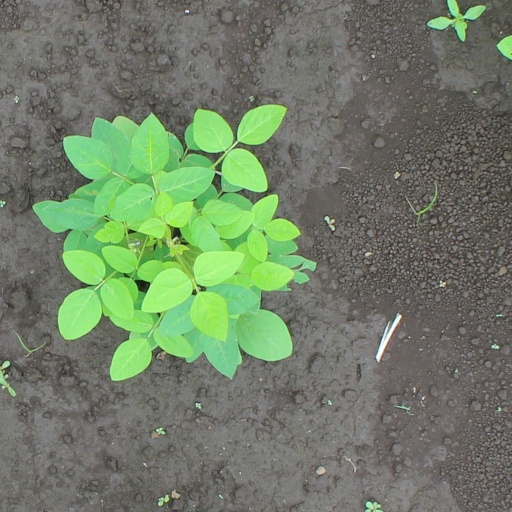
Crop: soybean